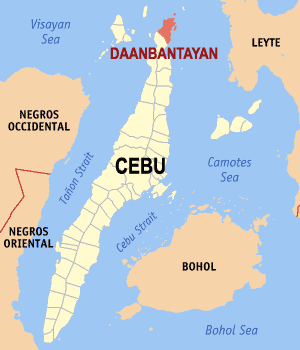
Daanbantayan est une municipalité de la province de Cebu, à l'extrême nord de l'île de Cebu, aux Philippines.